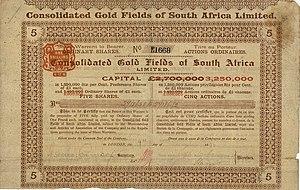
Gold Fields est la première société aurifère d'Afrique du Sud, d'origine anglaise, devant sa compatriote AngloGold Ashanti et la troisième au monde derrière la canadienne Barrick Gold et l'américaine Newmont Mining.